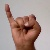
The image shows a hand gesture representing the letter 'I' in Indian Sign Language.